Tower FM

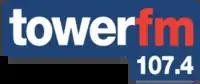
Tower FM logo used from 2010 to 2016.

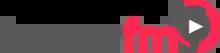
Final logo used from 2016 to 2020.

The radio station was given the name "Tower" as a local link to both towns in the station's coverage area; Turton Tower near to Bolton and Peel Tower on Holcombe Hill at Ramsbottom near Bury.